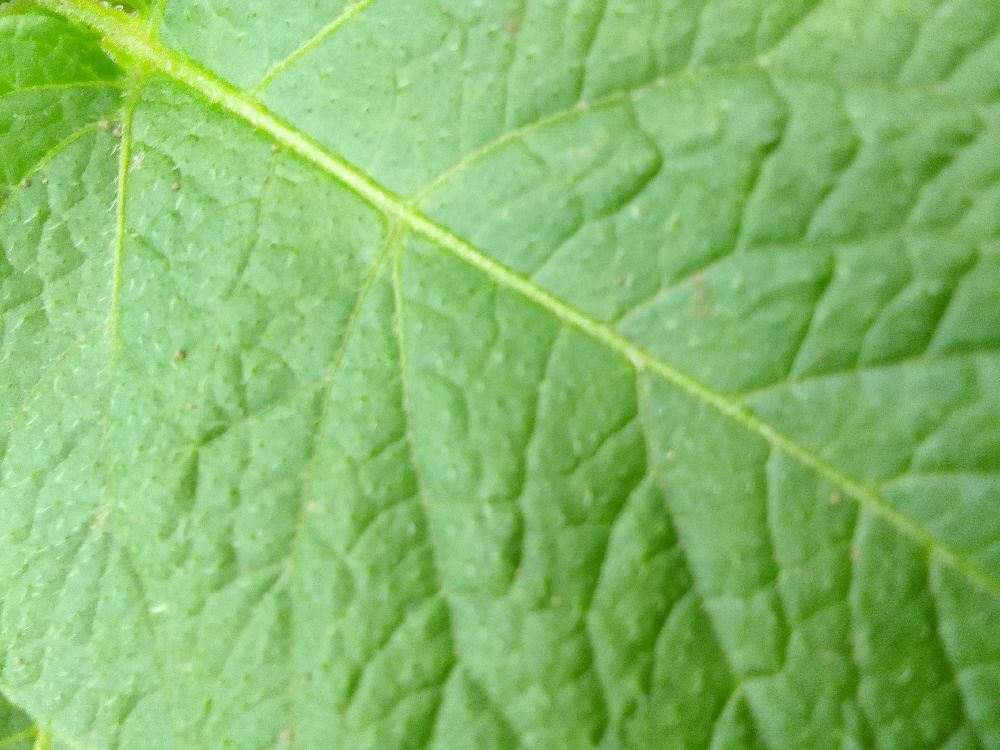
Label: Healthy